Australian snake habitats

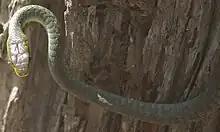
Common Tree Snake

The Common Tree Snake is found in multiple provinces in Australia including New South Wales. Something unique about these snakes is that they stiffen in the shape of a beam to cross from branch to branch. Commonly hiding among the vines such as ivy, they are able to blend well with their habitat. They have a tiny head, and thin foreparts; however, they can reach up to 1.8 metres in length. They prey on birds, arboreal lizards, and frogs.